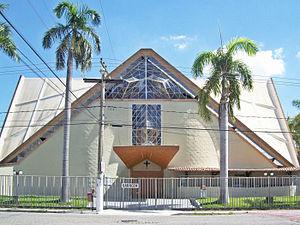
Cet article recense les cathédrales du Brésil.